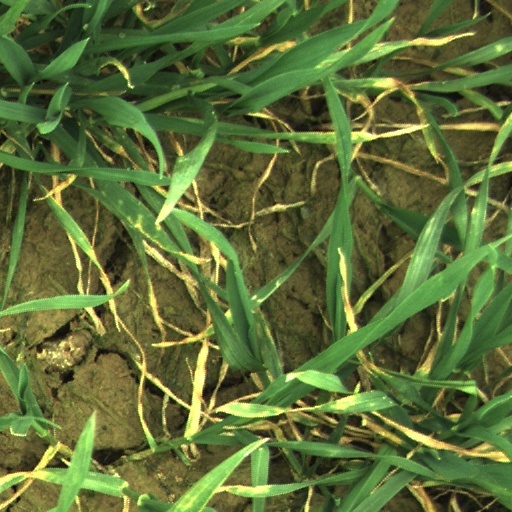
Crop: wheat